Mick Ronson

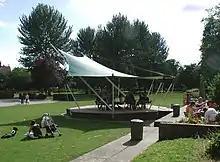
The Mick Ronson Memorial Stage in 2007

In 1990, Ronson again collaborated with Hunter on the album "YUI Orta", this time getting joint credit, as "Hunter/Ronson". One of the backing singers on the album was Carola Westerlund. While in Sweden, Ronson wrote and produced three new songs with Estelle Millburne and Westerlund as EC2: "I'm So Sorry"/"Kiss Me" (1990), then a second single as ECII: "Passion" with a B-side cover of J. Kilette and K. Brown's "I'm Forever Blowing Bubbles". In 1993, he again appeared on a Bowie album, "Black Tie White Noise", playing on the track "I Feel Free", originally recorded by Cream. Ronson and Bowie had covered the track live 20 years earlier, while touring as Ziggy Stardust and the Spiders from Mars. Ronson also produced Bowie's cover of the Morrissey-penned "I Know It's Gonna Happen".